Battle of Poitiers

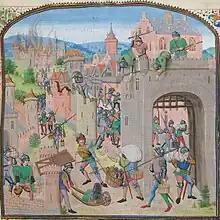

On 4August 1356 a combined force of 6,000 Gascon and English fighting men headed north from Bergerac. They were accompanied by approximately 4,000 non-combatants. All of the fighting men were mounted, including those who would always fight on foot, such as the archers. On 14August the Anglo-Gascon army separated into three divisions, which moved north abreast of each other and began to systematically devastate the countryside. There would be approximately between the flanking units, enabling them to devastate a band of French territory more than wide, yet be able to unite to face an enemy at approximately a day's notice. They advanced slowly, to facilitate their tasks of looting and destruction. The modern historian David Green describes the progress of the Black Prince's army as "deliberately destructive, extremely brutal... methodical and sophisticated." Several strong castles were assaulted and captured. The populaces of most towns fled, or surrendered at the first sight of Anglo-Gascon troops. Overall, there was little French resistance. If a French field army had been in the area, the Anglo-Gascon forces would have had to stay relatively close together, ready to support each other if attacked. The absence of any such French force enabled the Prince's formations to disperse widely to maximise their destructive effect on the French countryside.